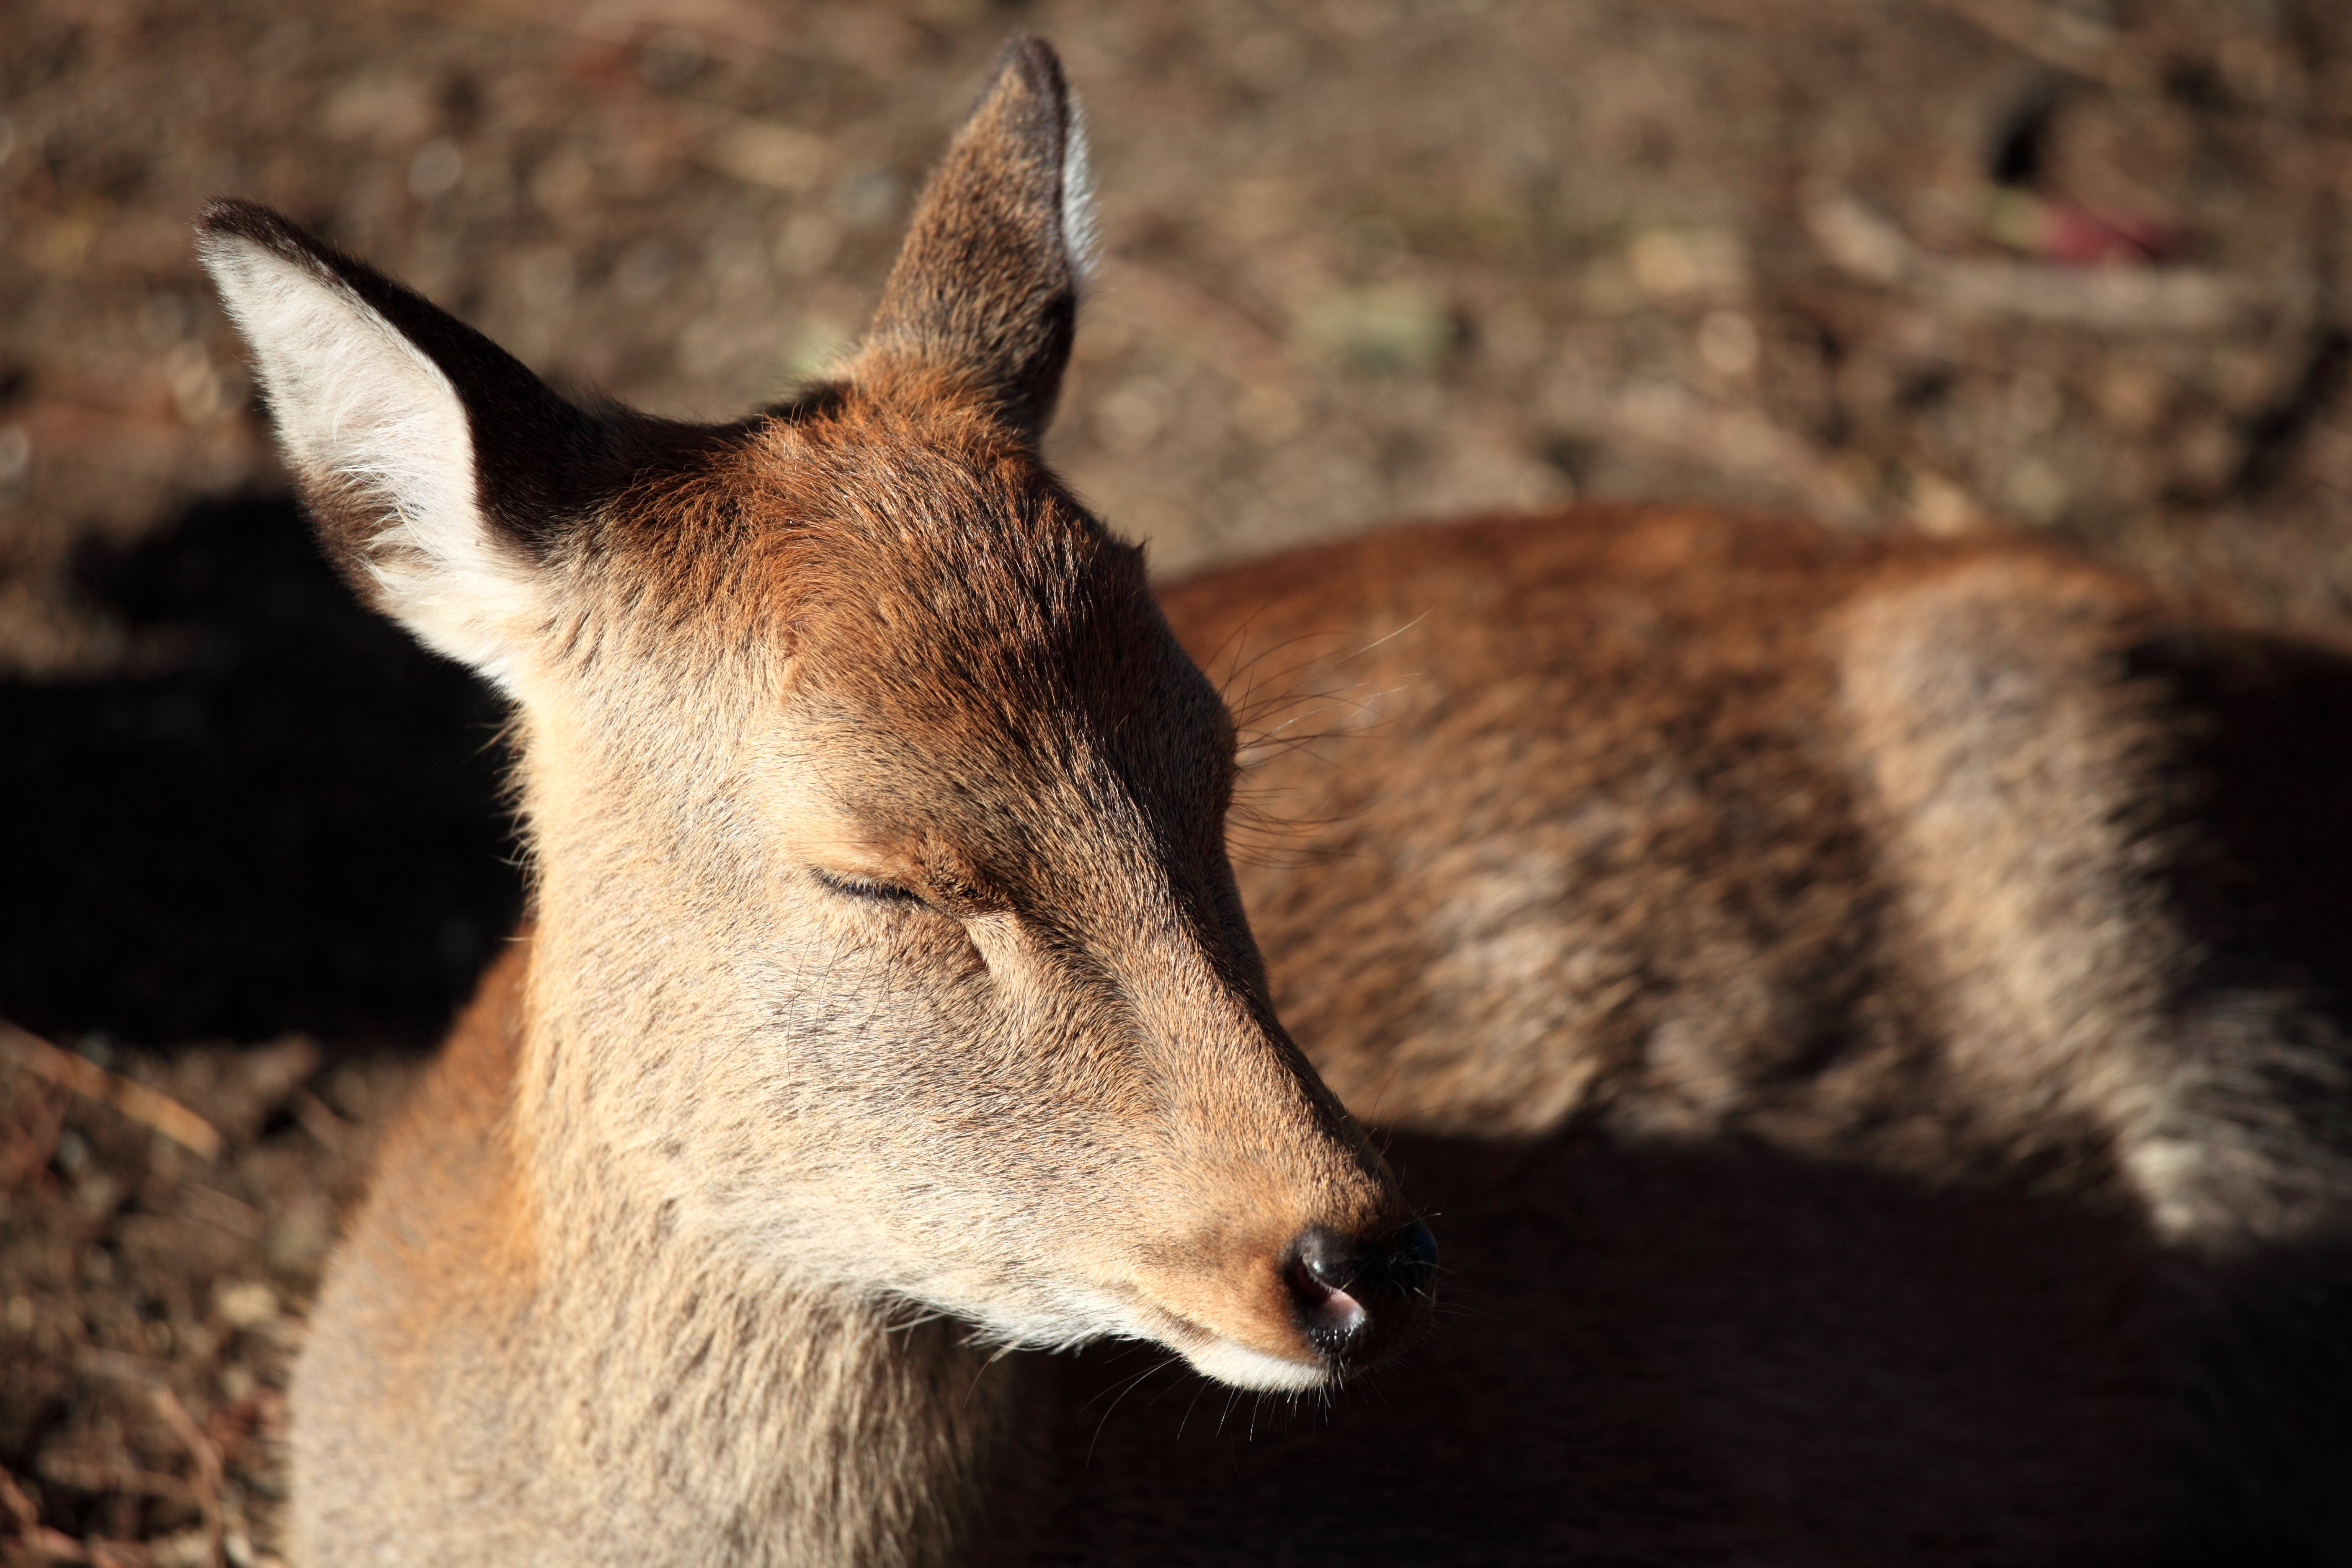
wildlife, deer, zoo, high, park, mammal, fauna, vertebrate, nara, 5d, hires, markii, hi, res, resolution, narakouen, white tailed deer